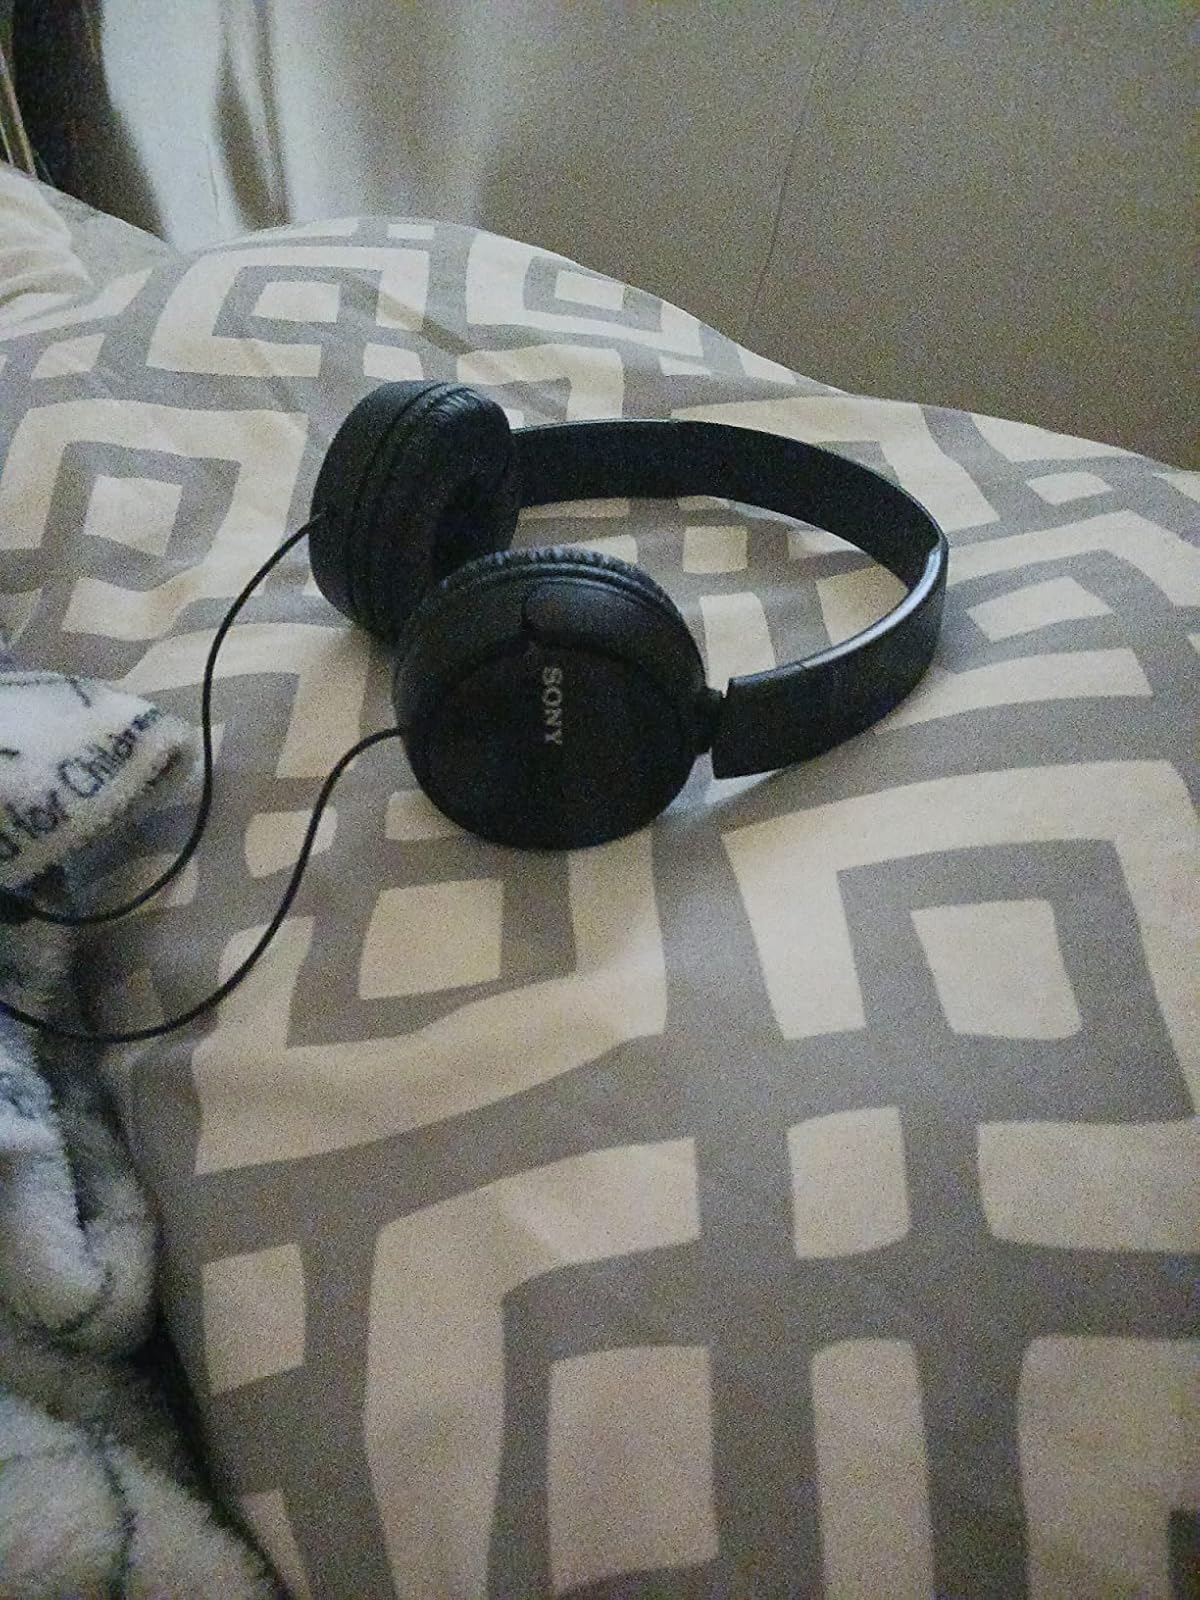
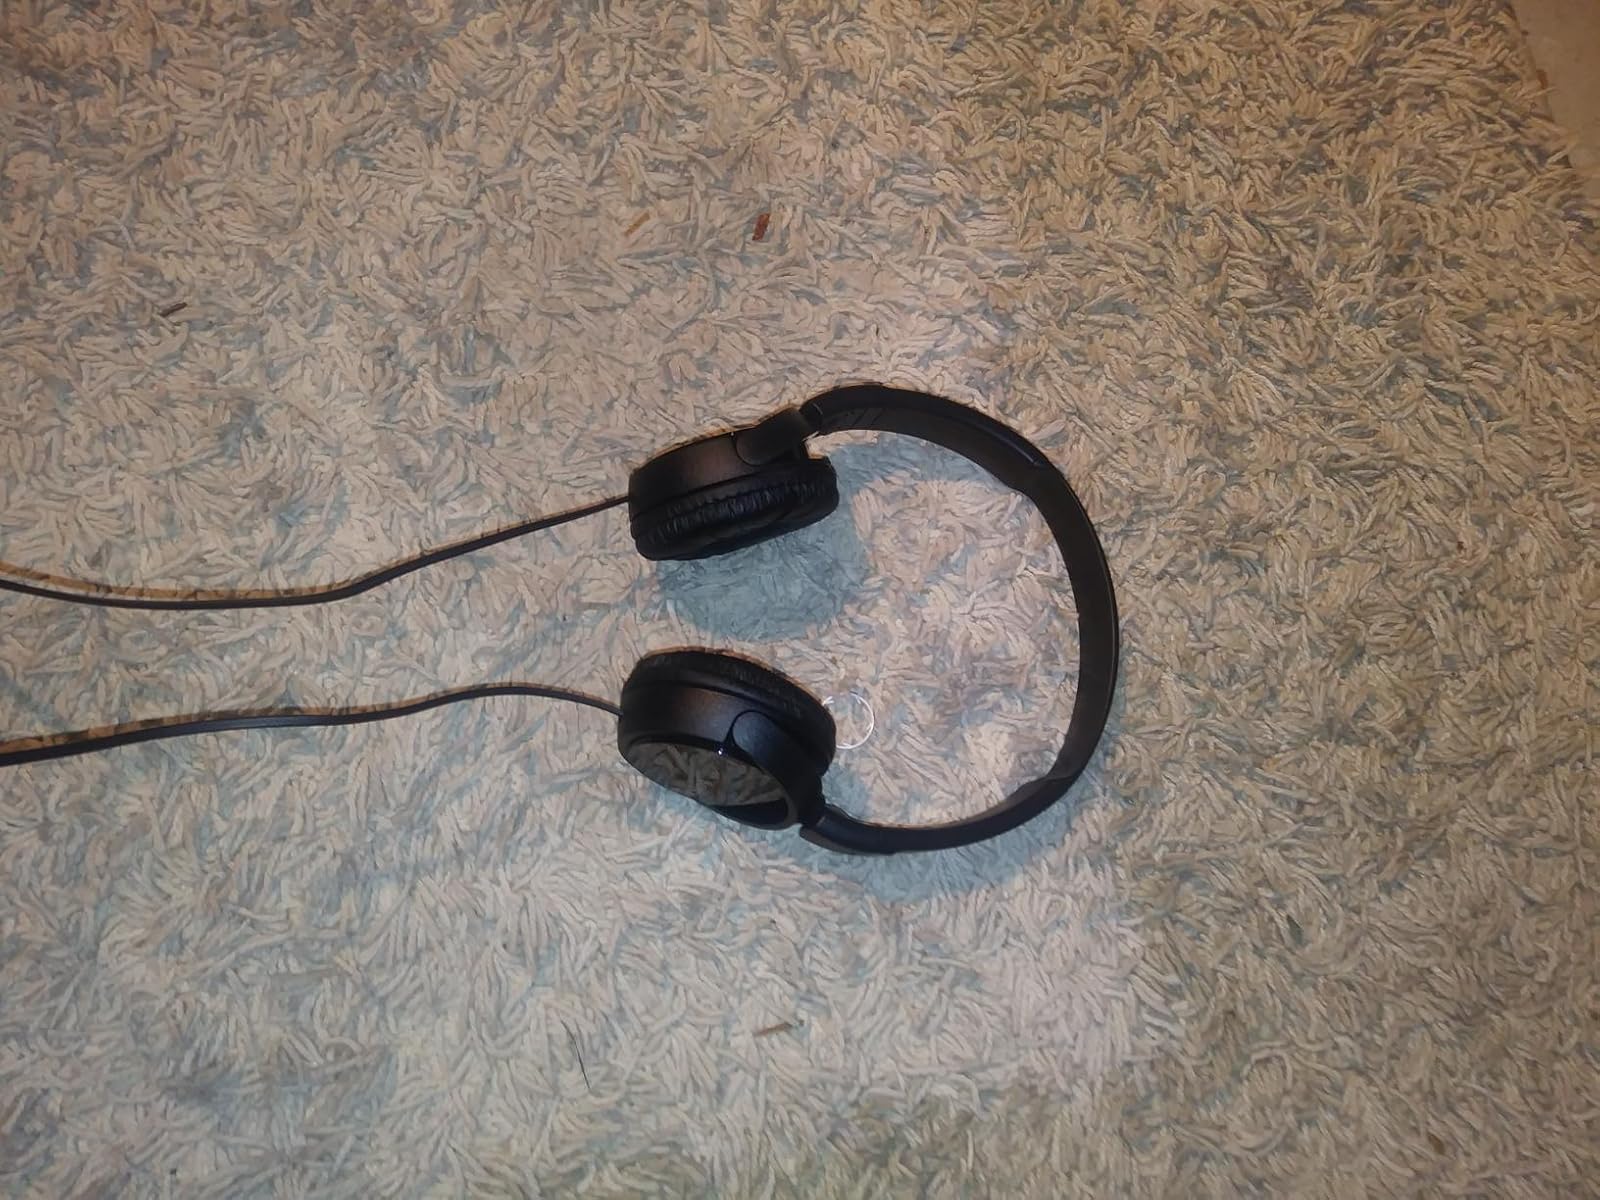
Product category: headphones
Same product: no